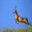
Label: deer